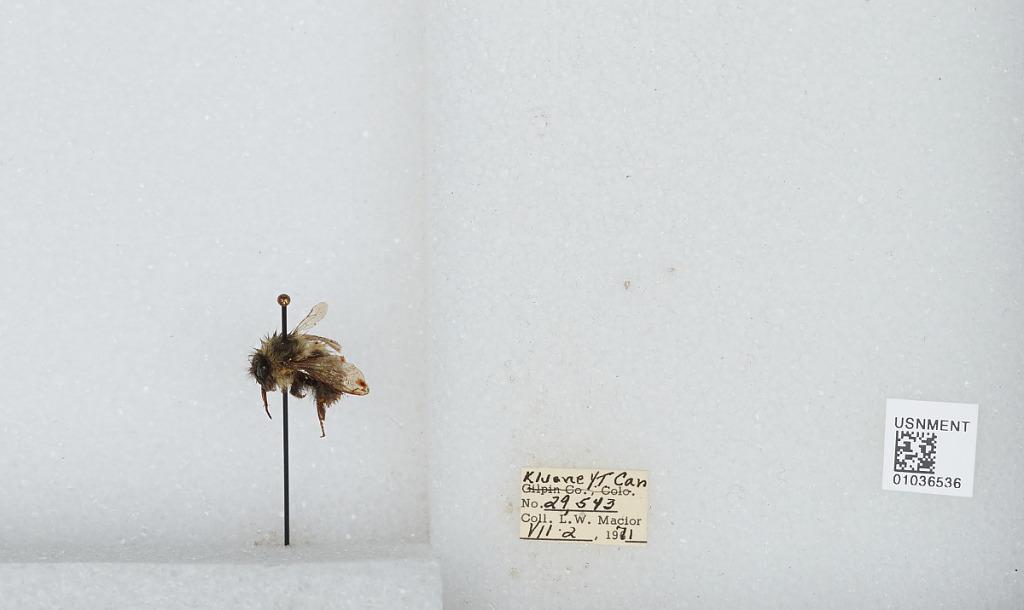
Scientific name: Bombus (Pyrobombus) mixtus Cresson
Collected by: L. Macior
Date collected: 1971-7-2
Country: Canada
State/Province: Yukon Territory
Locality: Kluane
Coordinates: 60.75, -139.5